General Post Office

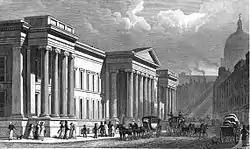
The 19th-century headquarters of the General Post Office in St Martins-le-Grand in the City of London

During the First World War some 75,000 Post Office men enlisted. The Royal Engineer Postal Section and Signals Section both recruited largely from the GPO, as did the Post Office Rifles (which suffered heavy losses in a series of battles from 1915 onwards). Among other duties, the signals section set up and maintained a network of telephones across the Western Front, while the postal section handled the mail; regular delivery of letters and parcels was seen as vital for morale.